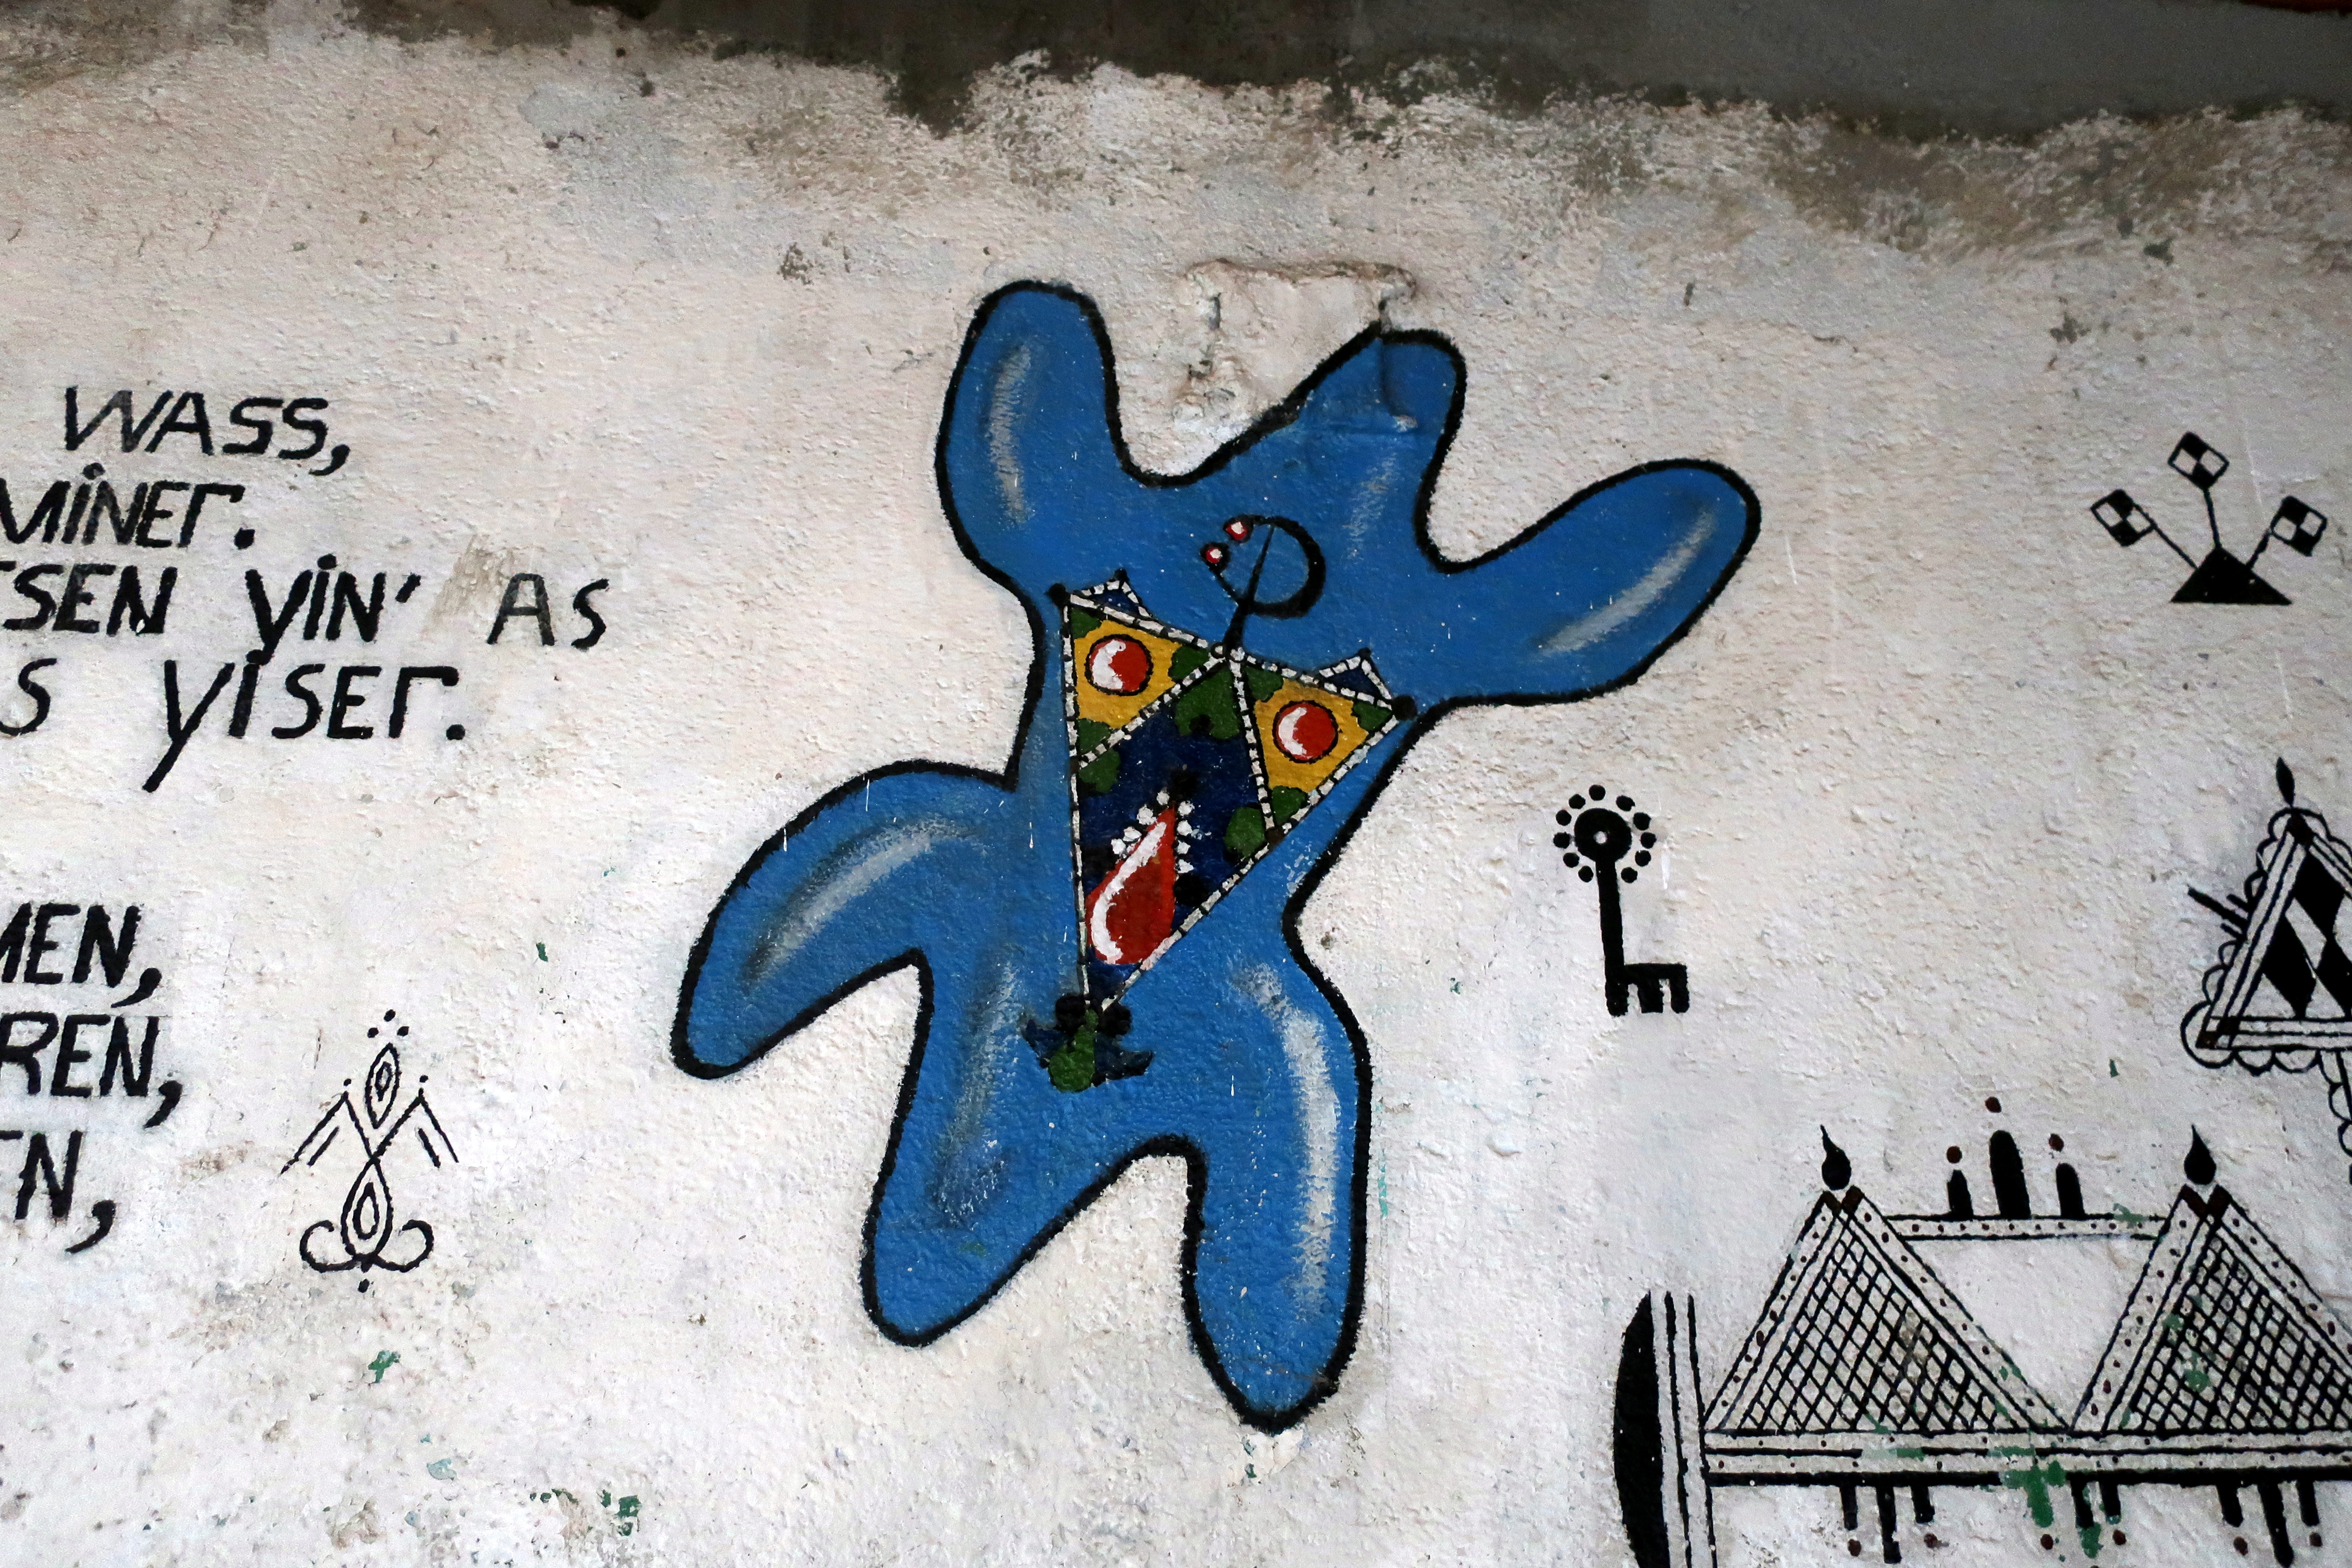
monument, statue, church, gargoyle, sculpture, art, temple, history, roman, relief, site, stone sculpture, ancient history, museum, civilization, excavation, graffiti, street art, font, mural, visual arts, graphics